Ottilie Wildermuth

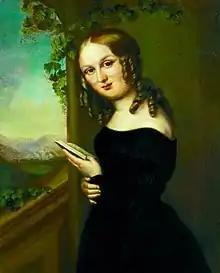
Portrait by Sophie Pilgrem, 1835

Ottilie Wildermuth (née Rooschüz; 22 February 1817 in Rottenburg am Neckar – 12 July 1877 in Tübingen) was a German writer, particularly notable for her children's books.